Machinga District

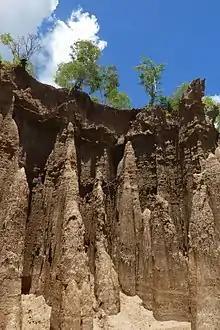
The Chikala Pillars

Machinga is a district in the Southern Region of Malawi. The capital is Machinga. The district covers an area of 3,771 km.² and has a population of 369,614.